Dacian bracelets

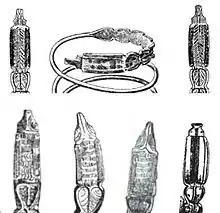
Details of the "dragon" head of both ends; Silver bracelets from Hetur, Vaidei (Romos) and Darlos Romania

The bracelet discovered around 1856 at Orăștie consists of a single silver wire, with a circular cross-section, coiled into eight equal spirals terminating in a dragon head at both ends. It is analogous to the bracelet from Feldioara but its head is different in that the head is almost triangular. It has been made in a richer figurative manner than others.